British West Indies Regiment

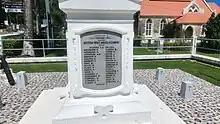
Detail of WWI Cenotaph to BWIR Port Maria, St. Mary Parish, Jamaica

The British West Indies Regiment played a small role in the First World War, primarily in Palestine and Jordan, where they were employed in military operations against the Ottoman Army. In one notable incident on 22 September 1918 a company of 1/BWIR assisted some New Zealand units in a 'dashing bayonet attack' which broke through the Ottoman rear guard near Jisred Damiye. During the Palestine Campaign General Allenby sent the following telegram to the Governor of Jamaica, William Manning, "I have great pleasure in informing you of the gallant conduct of the machine-gun section of the 1st British West Indies Regiment during two successful raids on the Turkish trenches. All ranks behaved with great gallantry under heavy rifle and shell fire and contributed in no small measure to the success of the operations". The 1st and 2nd Battalions served mainly in Egypt and Palestine, the 3rd, 4th, 6th and 7th Battalions served in France and Flanders, with the 5th Battalion acting as reserve draft unit. The 8th and 9th Battalions also served in France and Flanders, before being transferred to Italy in 1918, while the 10th and 11th Battalions also served in France and Italy. Two hundred and sixty two men lost their lives overseas during the conflict, 105 to enemy action and 157 dying of disease; a further 573 were wounded.